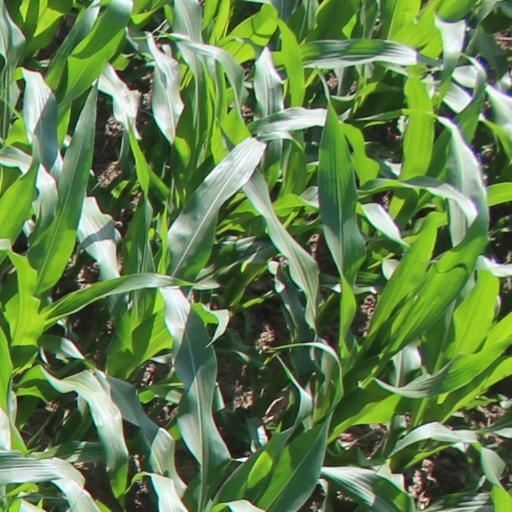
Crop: maize; corn